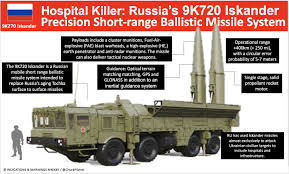
Label: Air Defense